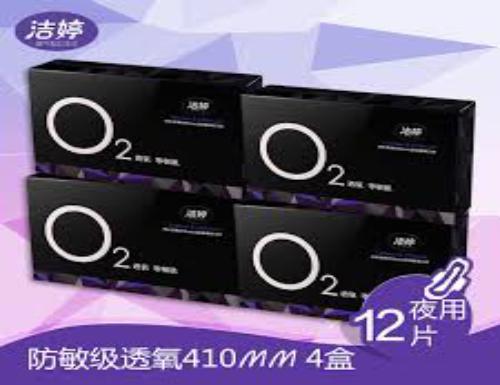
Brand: ladycare
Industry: Necessities